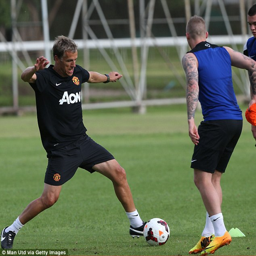
still got it ? footballer struts his stuff as he takes the ball past soccer player